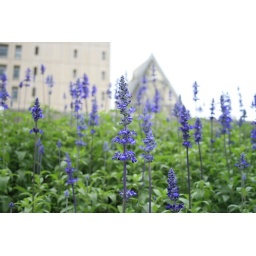
Taipei - Beautiful flower beside street